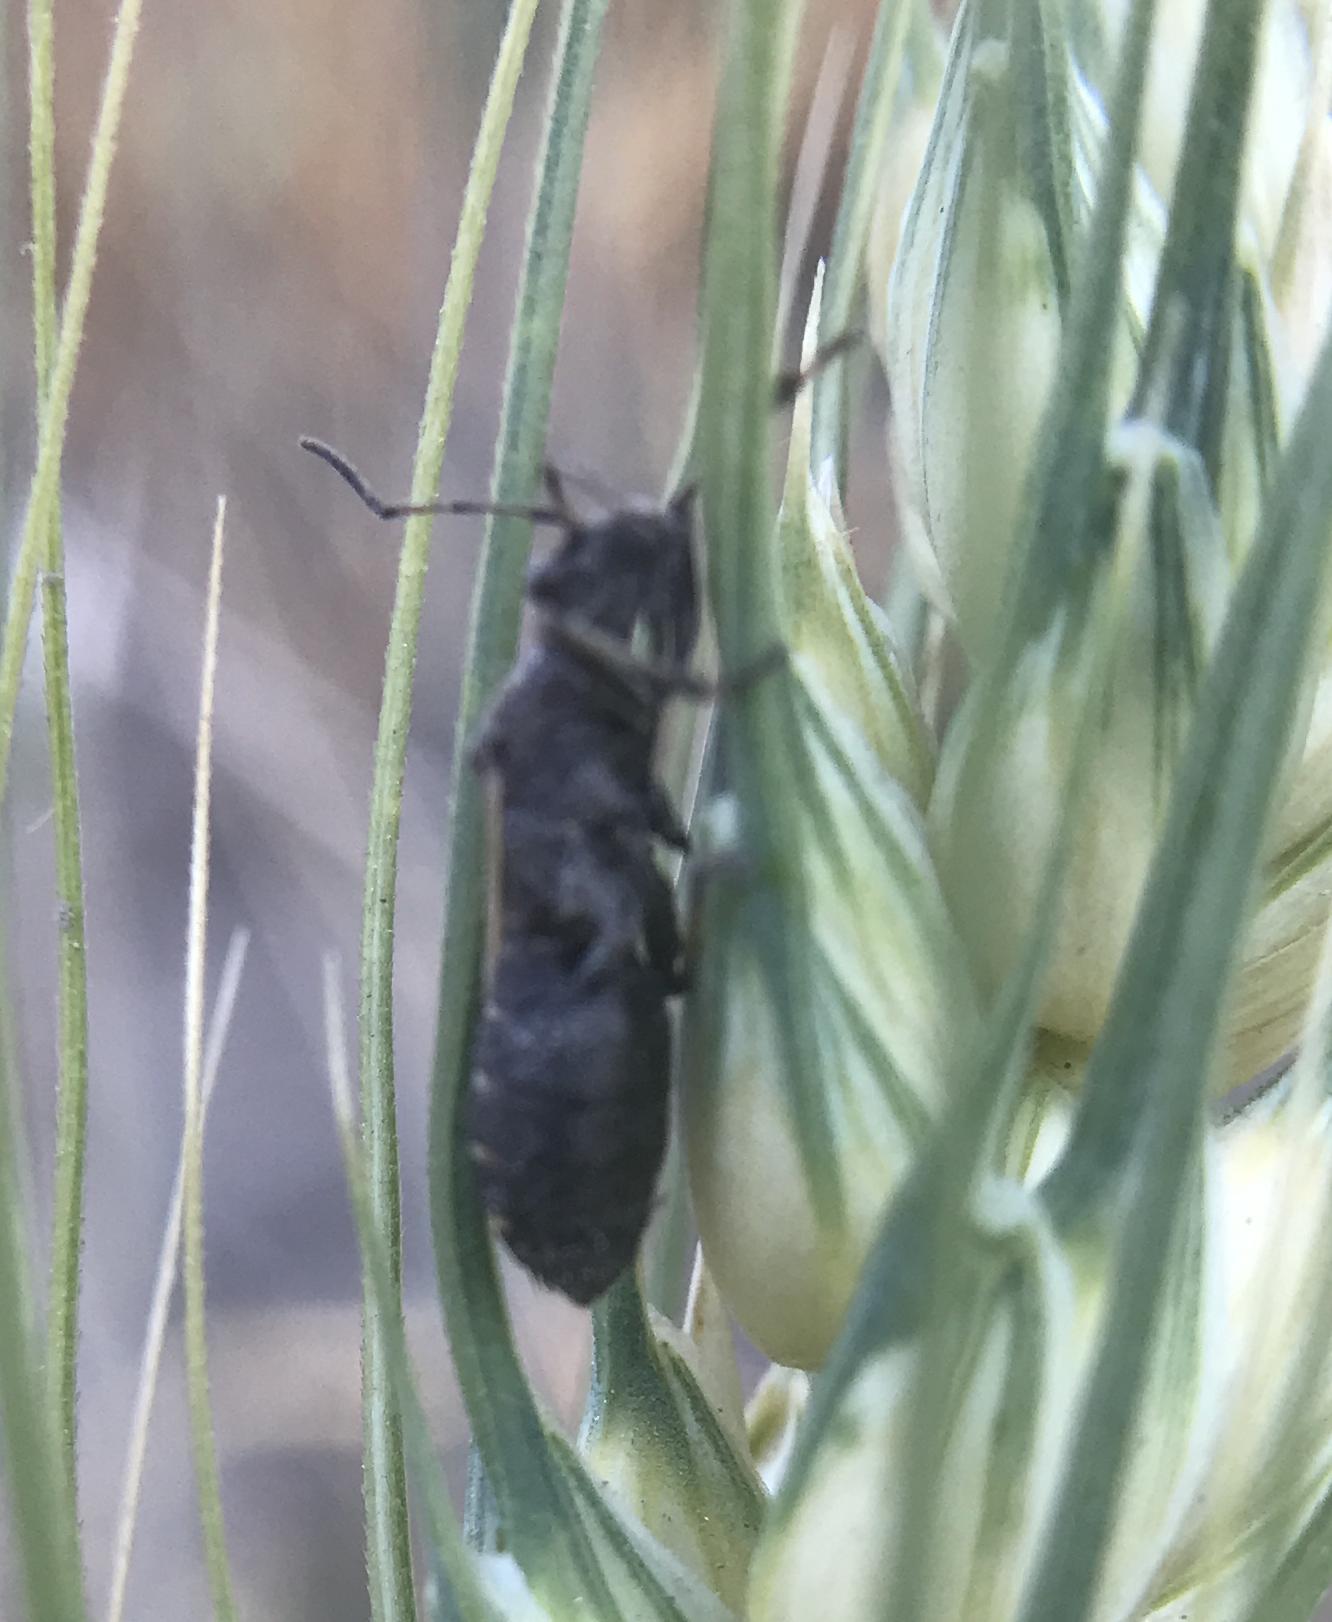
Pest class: predators